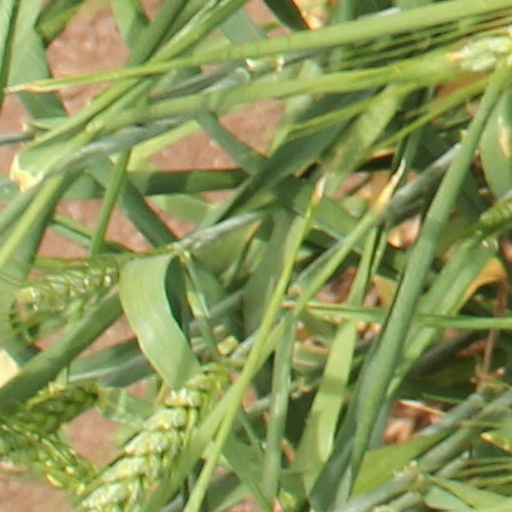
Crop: wheat